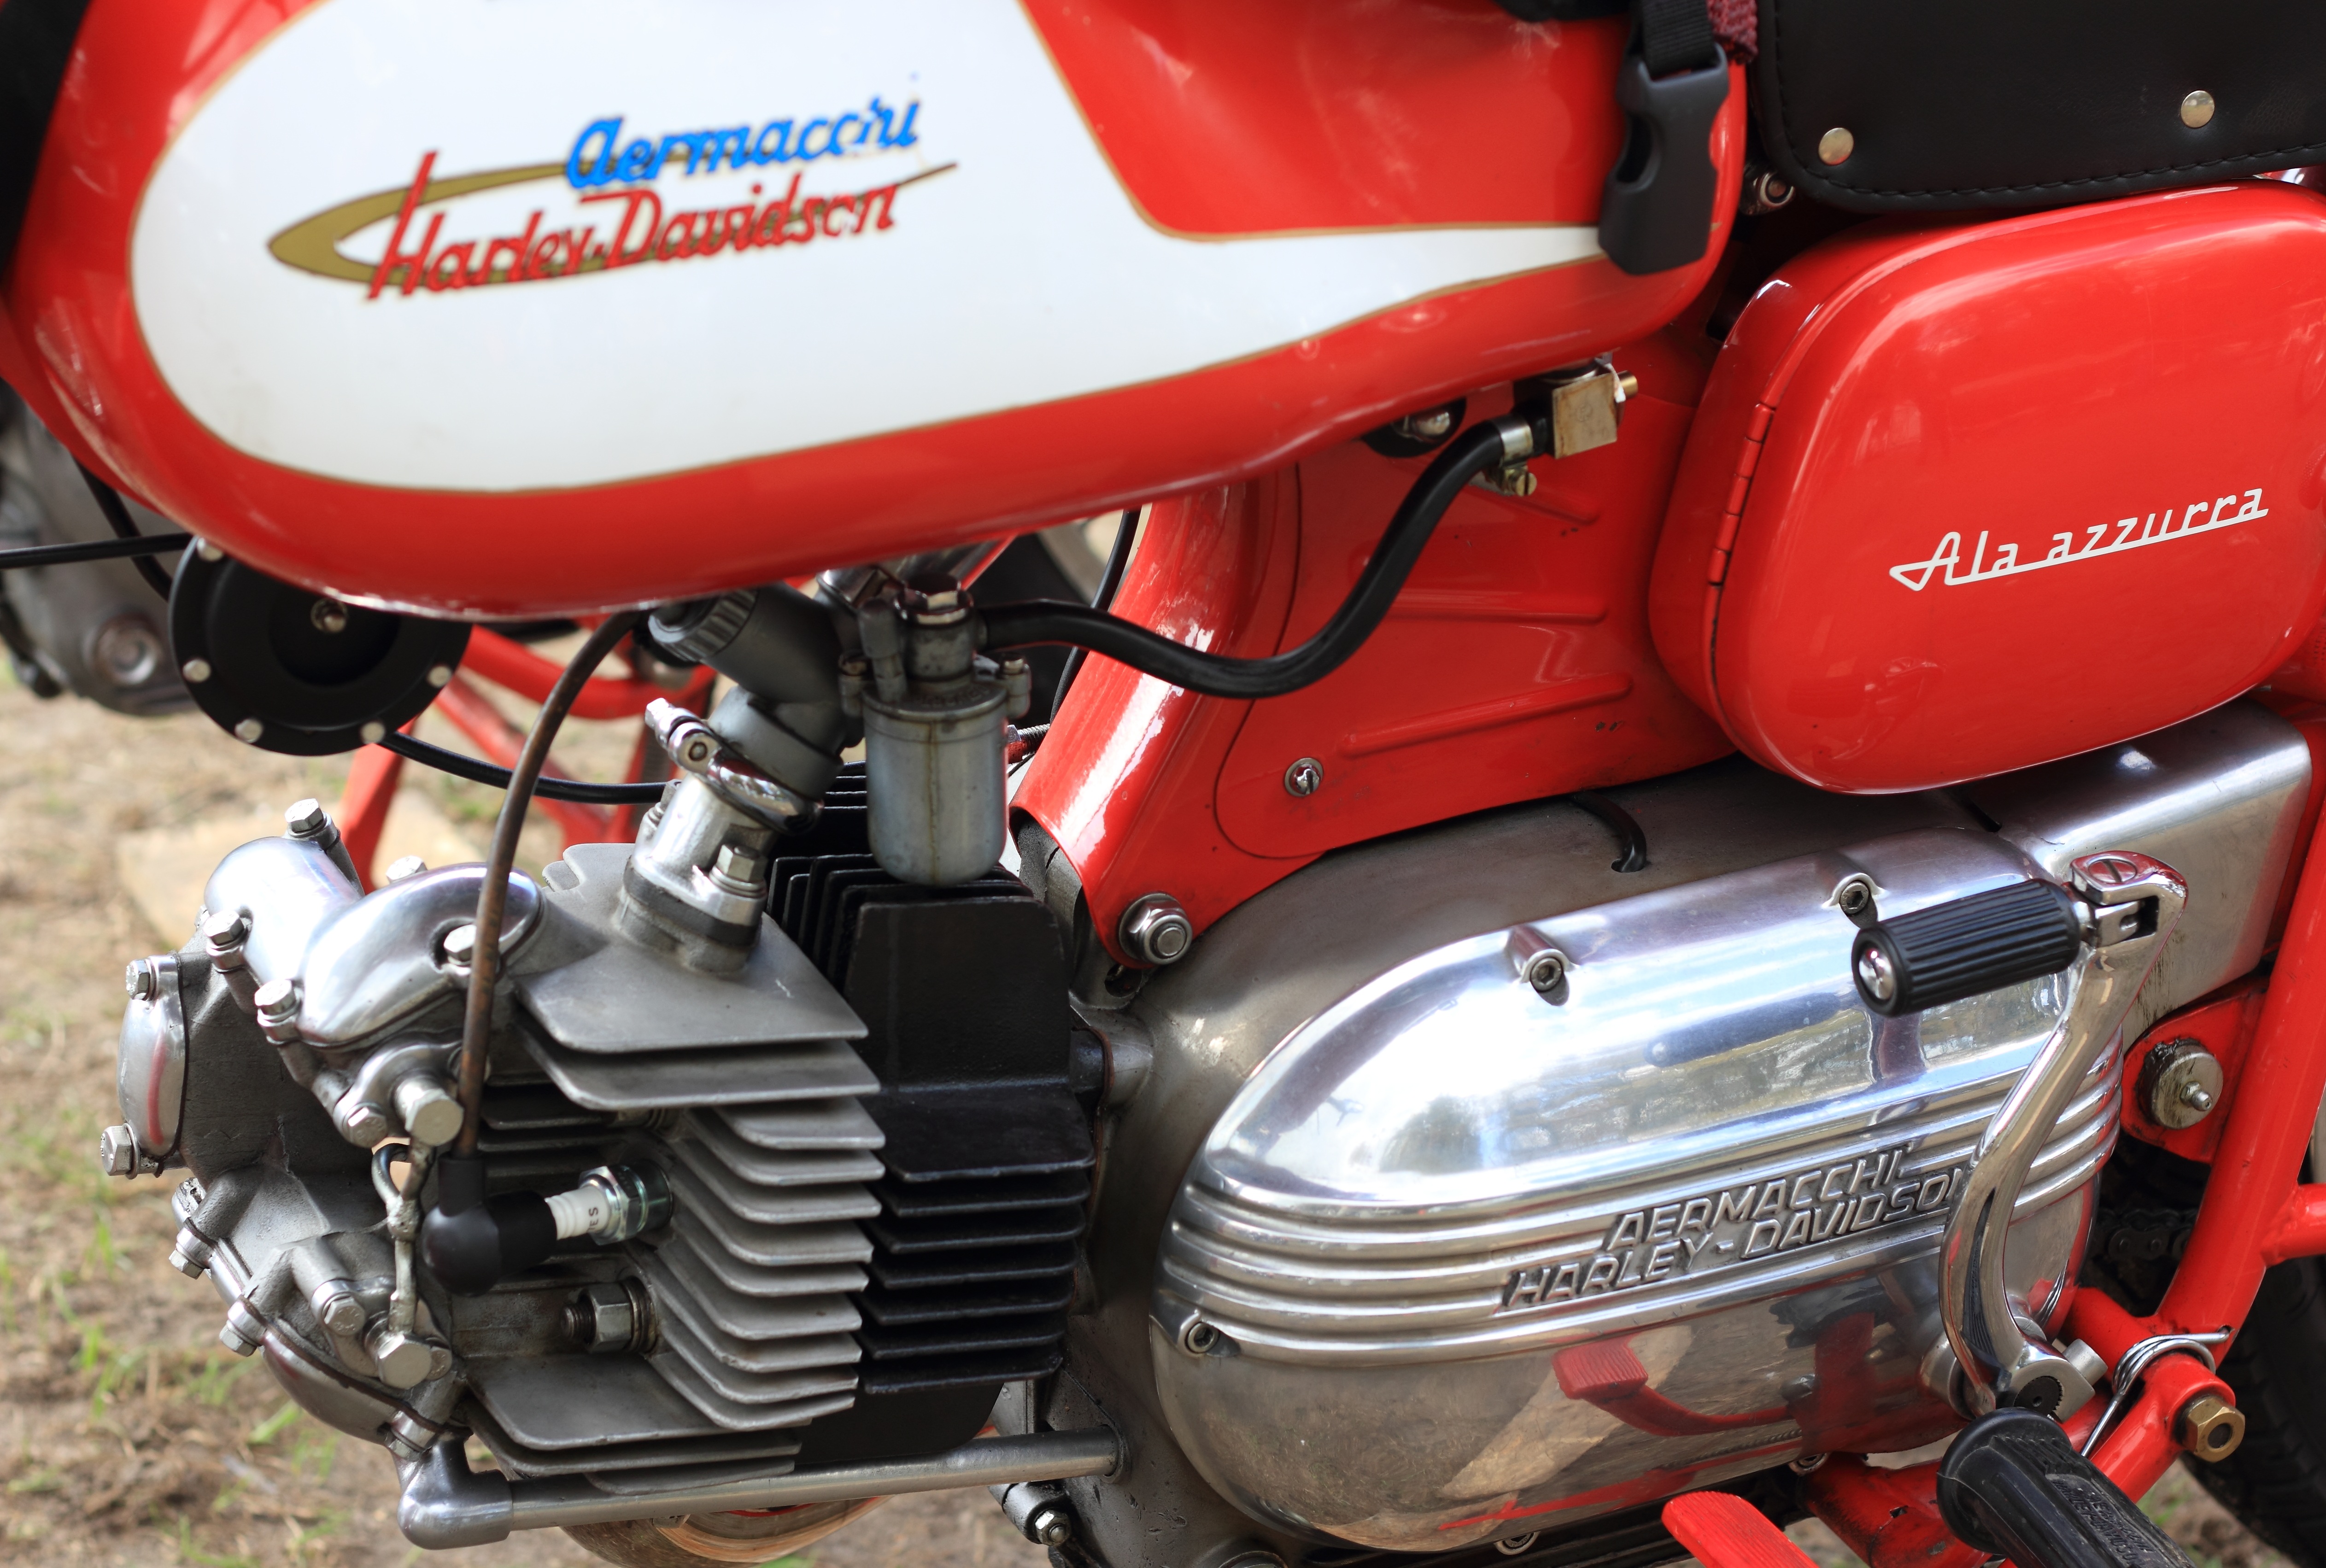
car, vehicle, motorcycle, motor vehicle, davidson, netherlands, cool image, scooter, engine, cool photo, harley, woerden, auto part, automotive exterior, motorcycle accessories